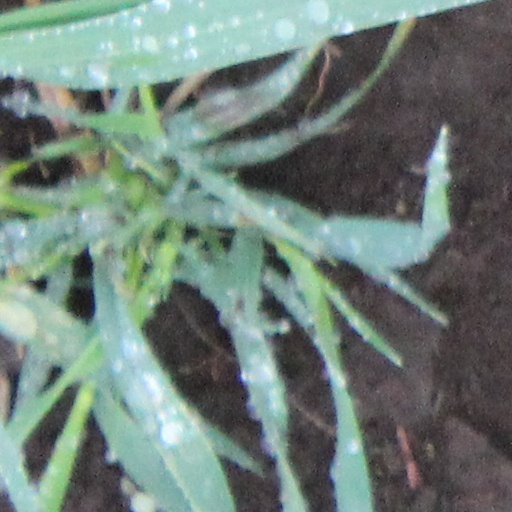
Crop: wheat